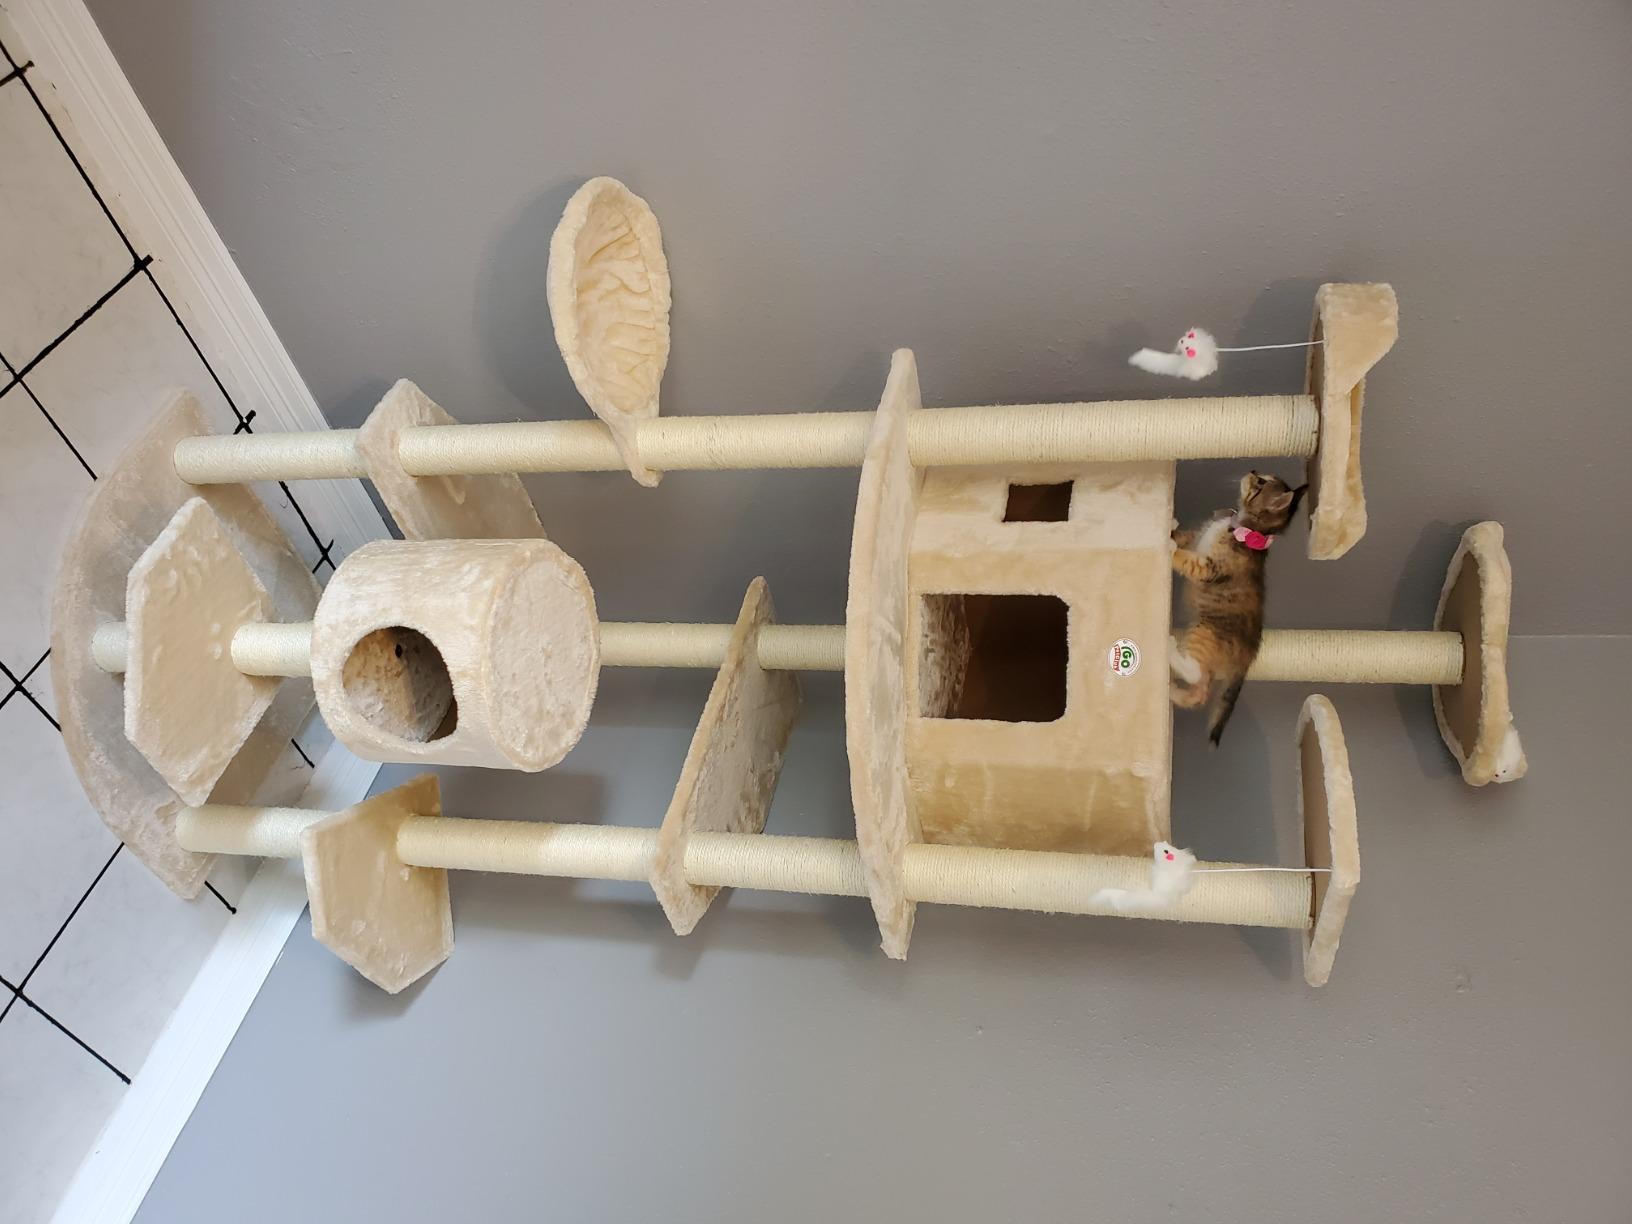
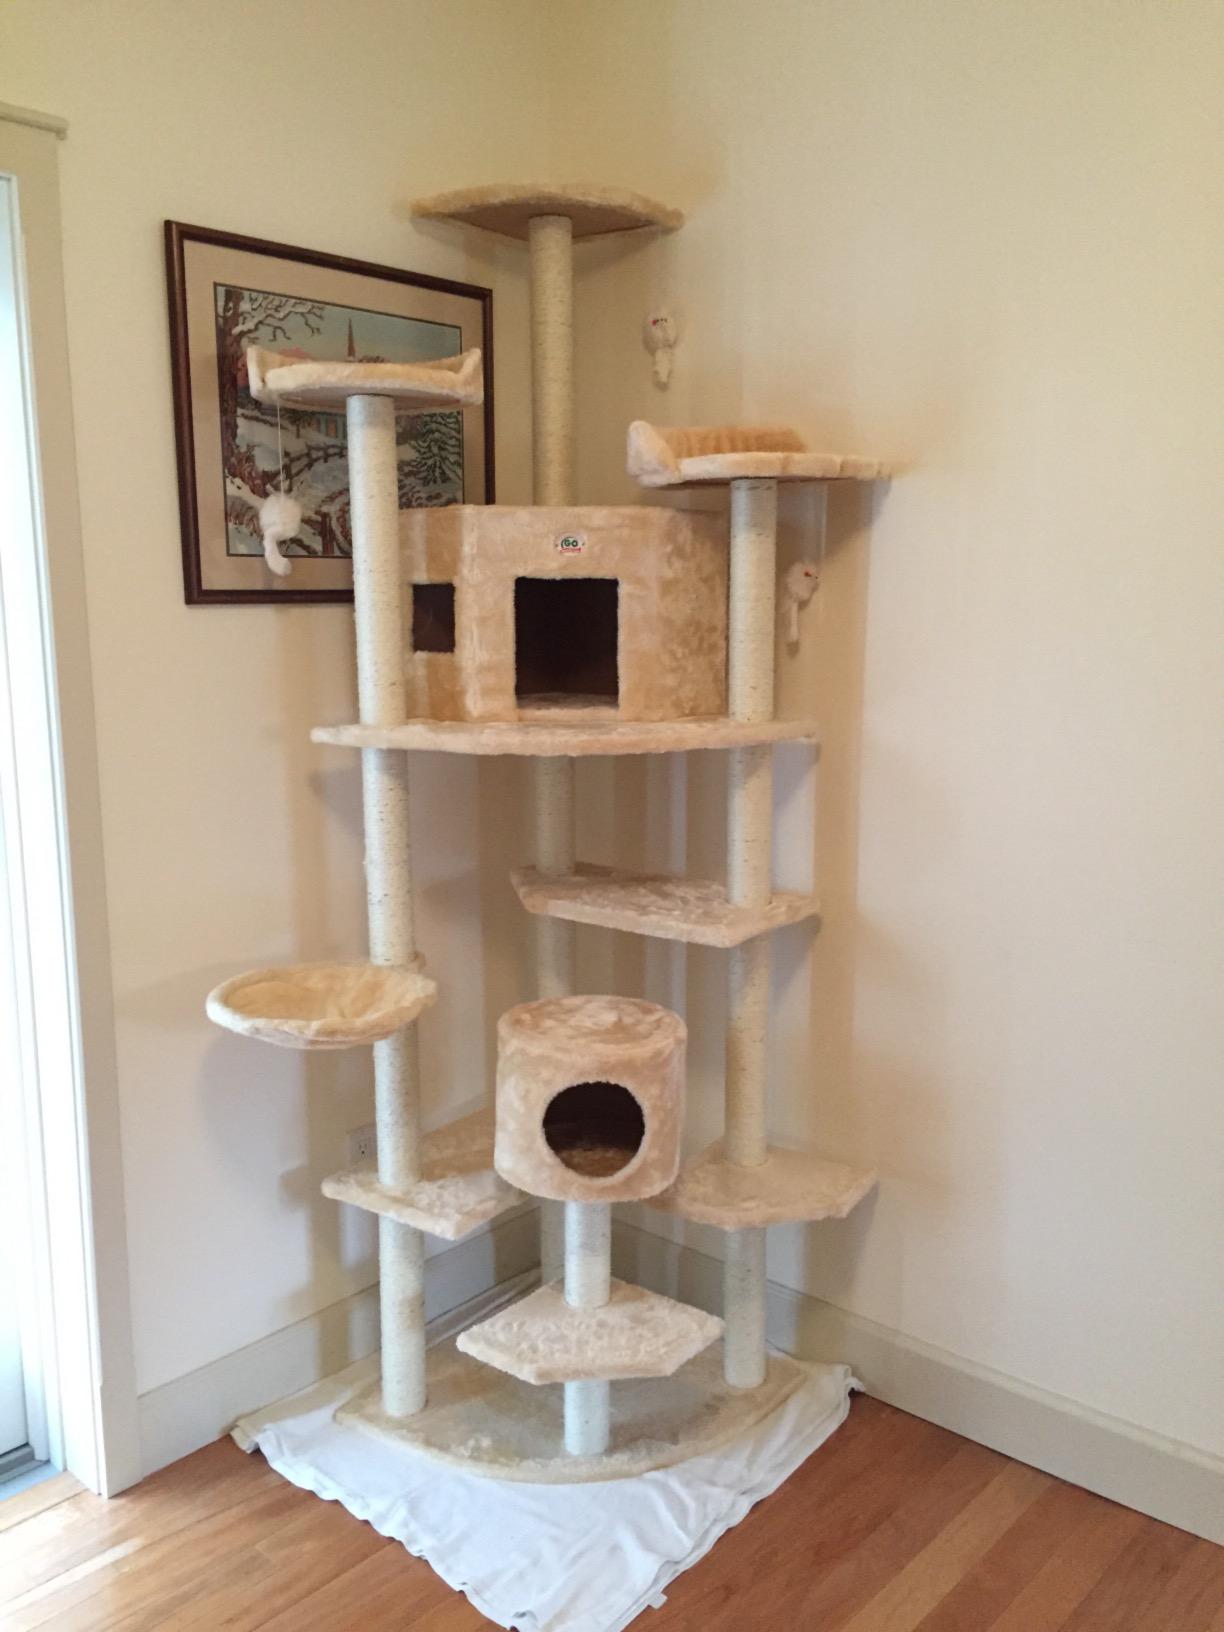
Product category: items_cat tree
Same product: yes